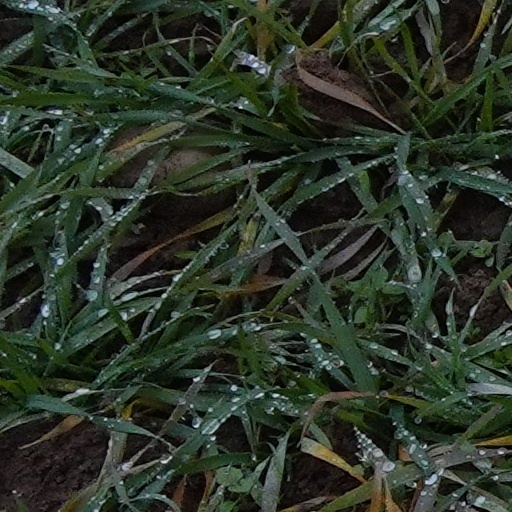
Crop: wheat